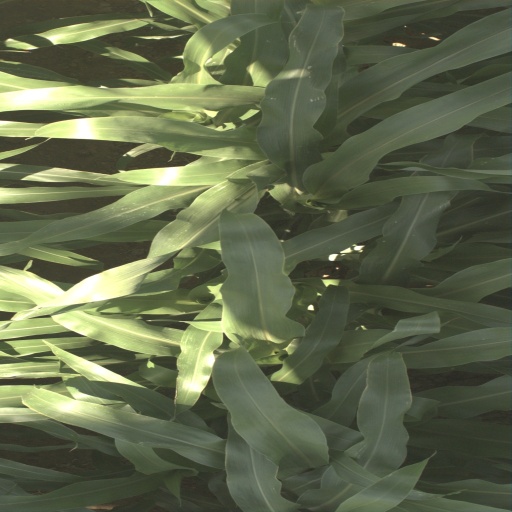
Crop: sorghum